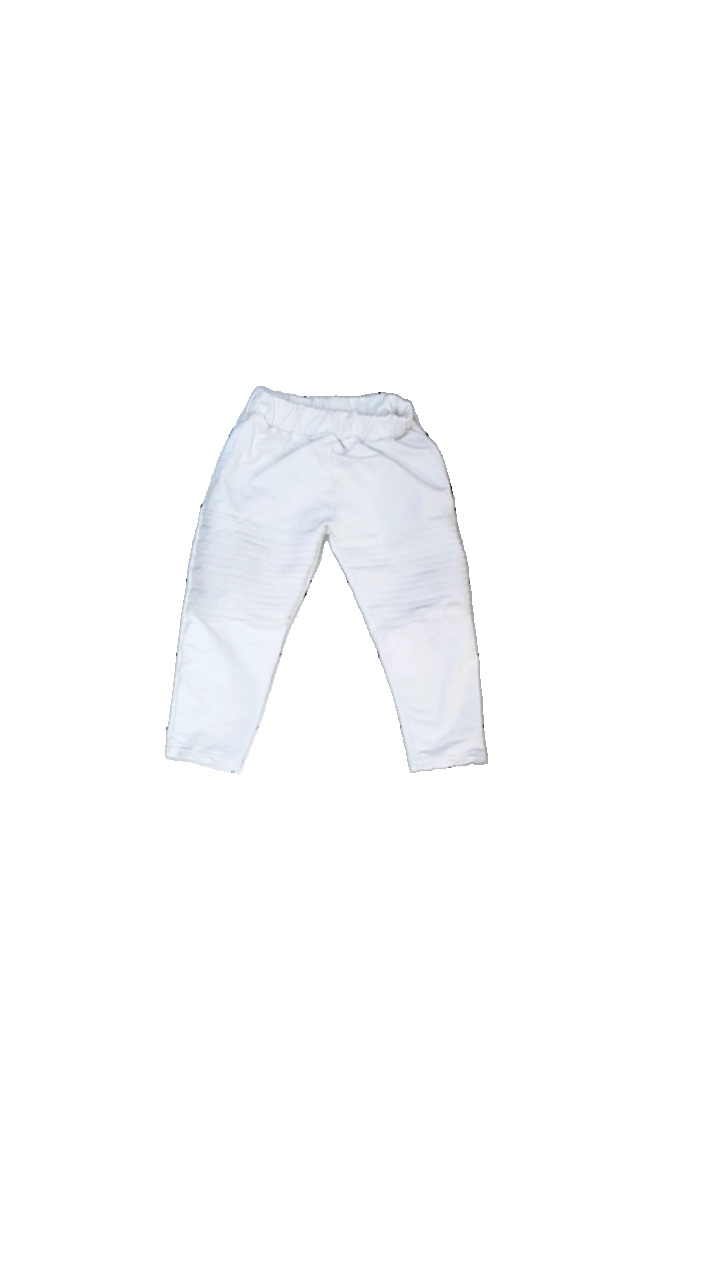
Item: Trousers (Children)
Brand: Missing
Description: byxor
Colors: White
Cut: Tight
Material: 100% bomull
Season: All
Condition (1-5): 1
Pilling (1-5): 3
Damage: smuts fläck
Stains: Major
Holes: Minor
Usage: Export
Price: <50